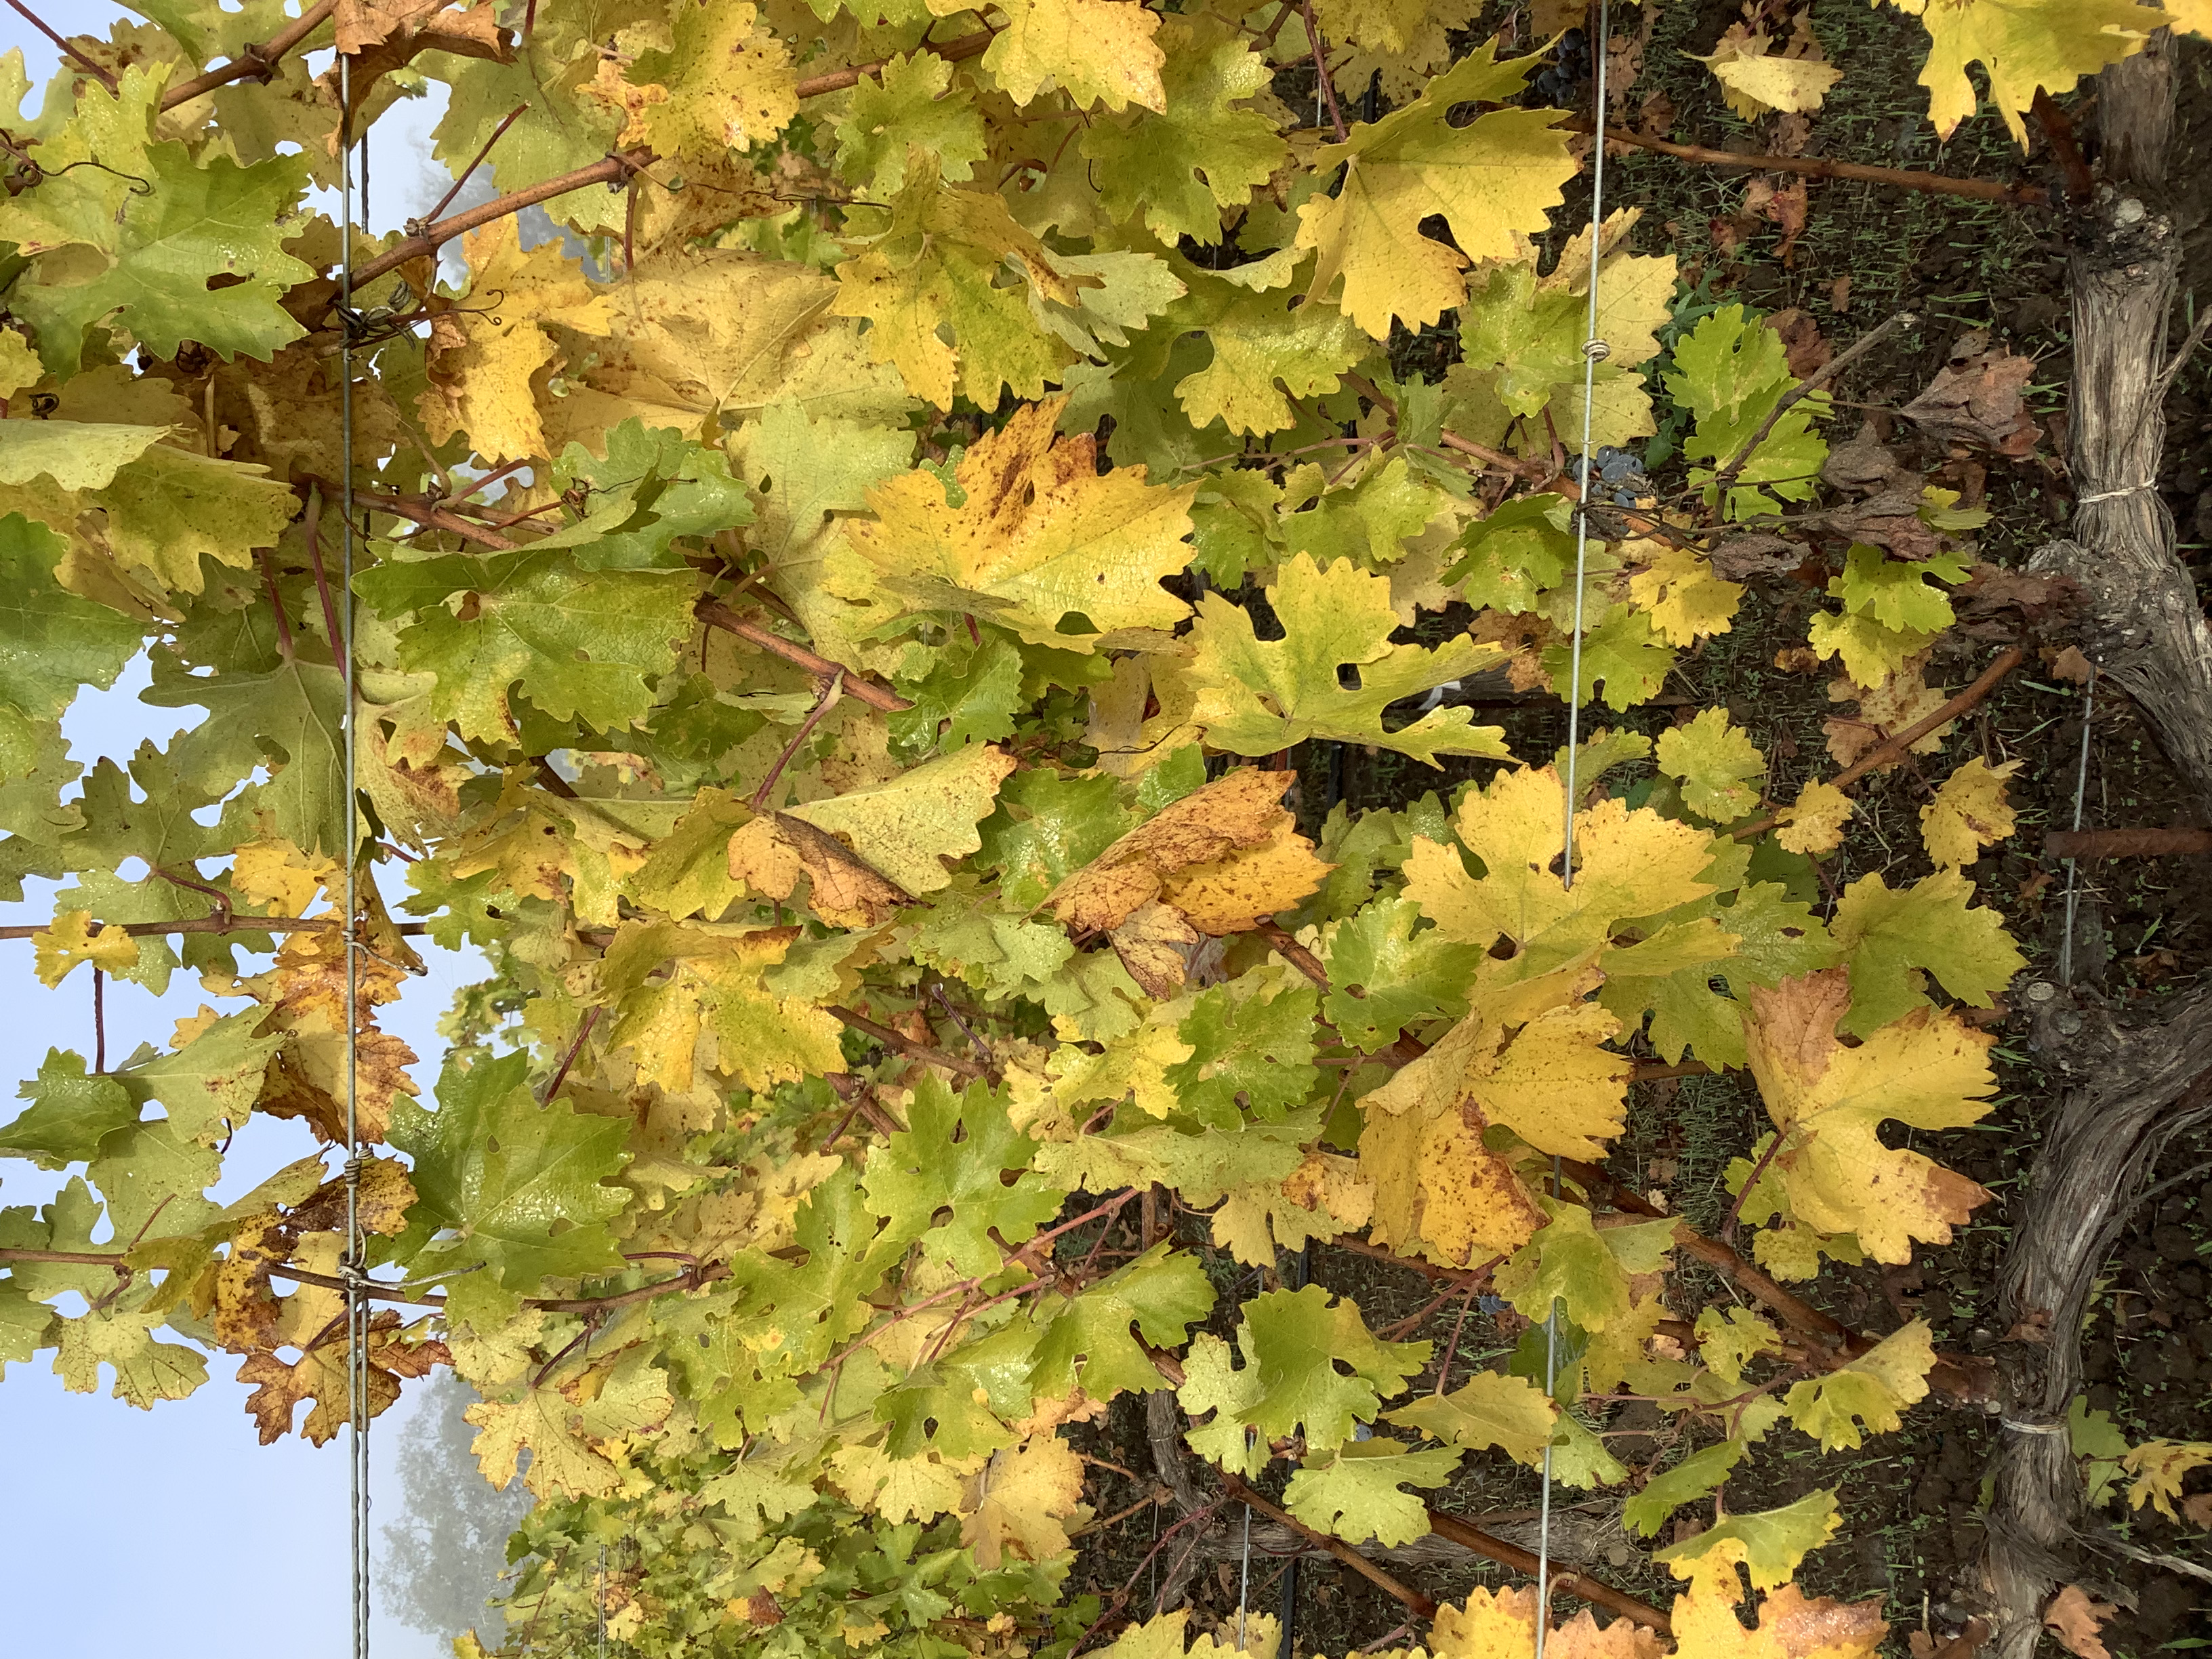
Label: No Virus